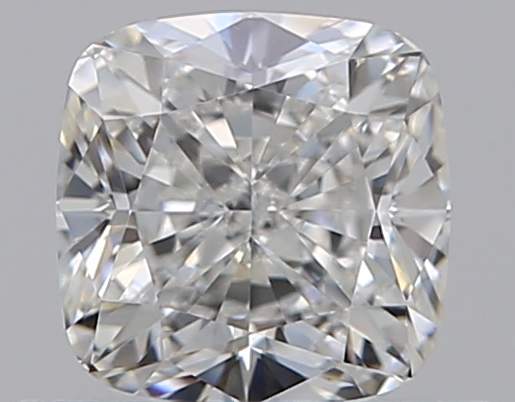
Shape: cushion
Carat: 0.53
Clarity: VS1
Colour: G
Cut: EX
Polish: VG
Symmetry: EX
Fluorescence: N
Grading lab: GIA
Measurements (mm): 4.45 x 4.45 x 3.08